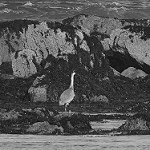
Label: B & W